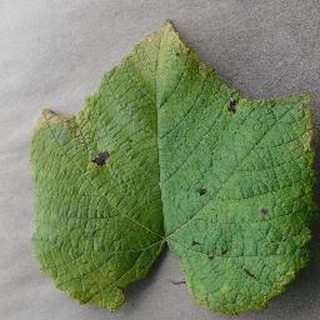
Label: grape_leaf_blight